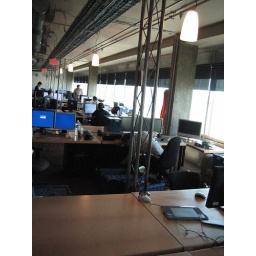
they moved us to a new floor over the weekend, cats on vacation going to be surprised when they return to work...